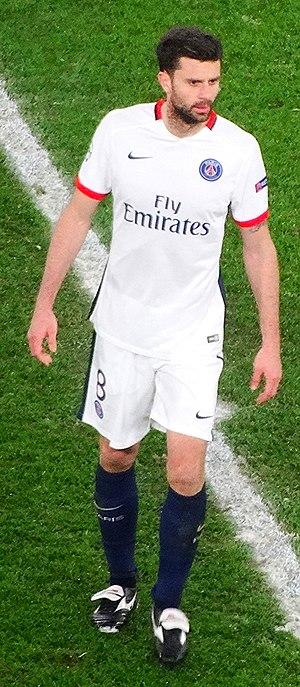
Thiago Motta, né le 28 août 1982 à São Bernardo do Campo, est un footballeur international italien reconverti en entraîneur. Joueur professionnel entre 2001 et 2018, il évolue au poste de milieu de terrain. Il possède également la nationalité brésilienne.